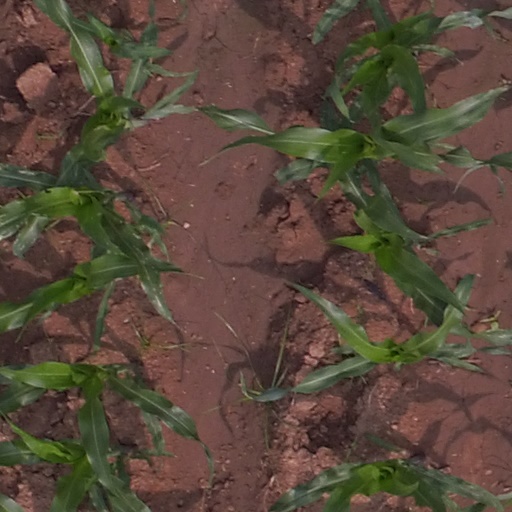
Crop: maize; corn